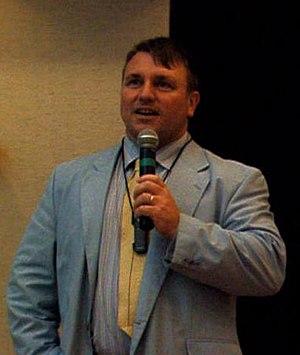
L’Ainulindalë [ˌainuˈlindalɛ] est le premier récit du Silmarillion, ouvrage de l'écrivain britannique J. R. R. Tolkien. Au sein de la fiction, ce nom désigne aussi le chant par lequel est formé le monde, également appelé « Grande Musique ».
Joseph Pearce, né en 1961 en Angleterre, est un auteur et professeur de littérature à l'Université Ave Maria à Naples en Floride depuis 2004. Il eut une position comparable au campus de l'Université Ave Maria à Ypsilanti au Michigan en 2001. Il est surtout connu pour ses biographies. Il devint catholique de l'Église romaine en 1989 et écrit selon cette perspective. Il est aussi corédacteur de la St. Austin Review et rédacteur en chef de la Sapientia Press.